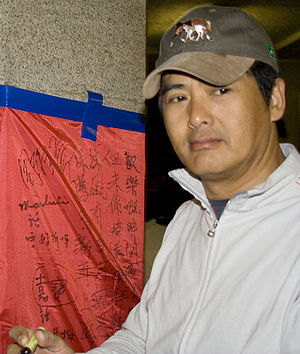
Chow Yun-Fat
Chow Yun Fat 周潤發 pinyin: Zhōu Rùnfā er en hongkongkinesisk skuespiller. Han havde sit store gennembrud i Vesten med John Woos heroic bloodshed-film A Better Tomorrow, The Killer og Hard-boiled, men hans karriere omfatter også en hel del film i genrer som drama og romantik.